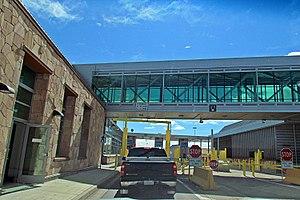
Coutts est un village du Comté de Warner Nᵒ 5, situé dans la province canadienne d'Alberta.